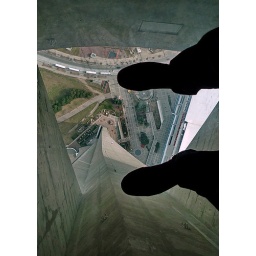
I shot taken on the glass floor in the CN Tower.